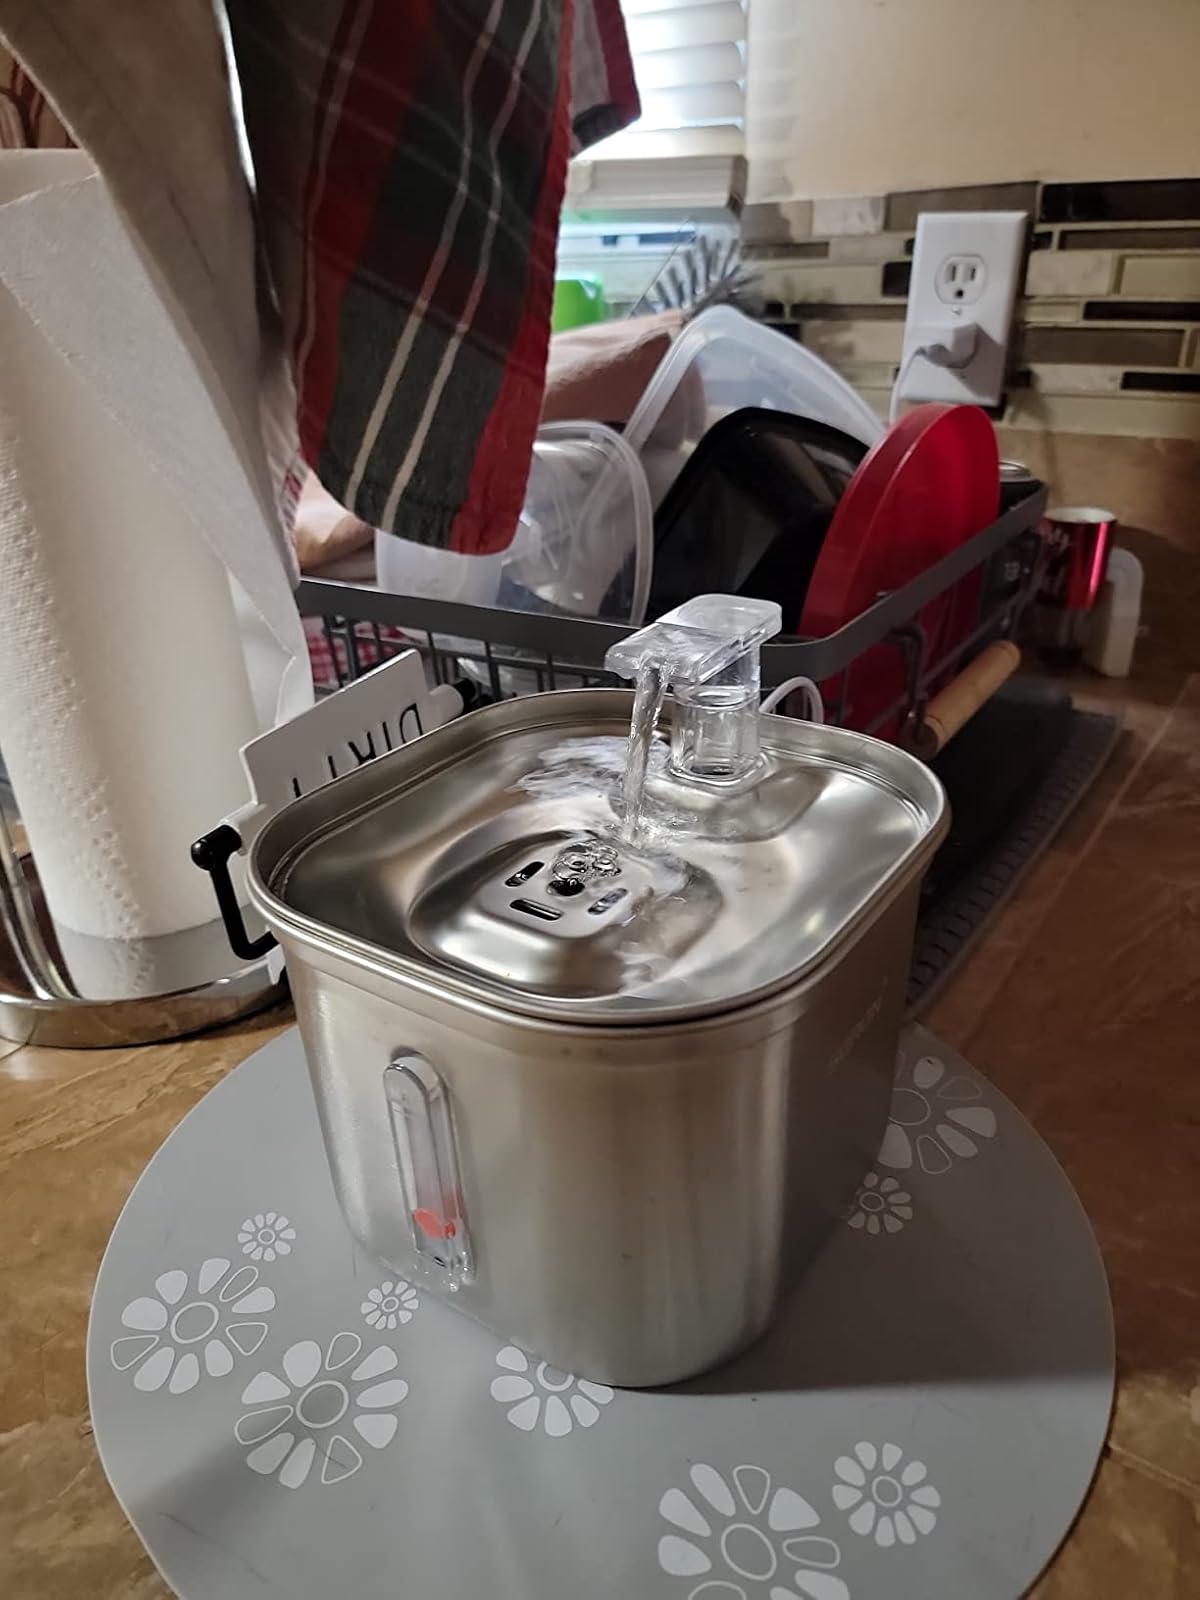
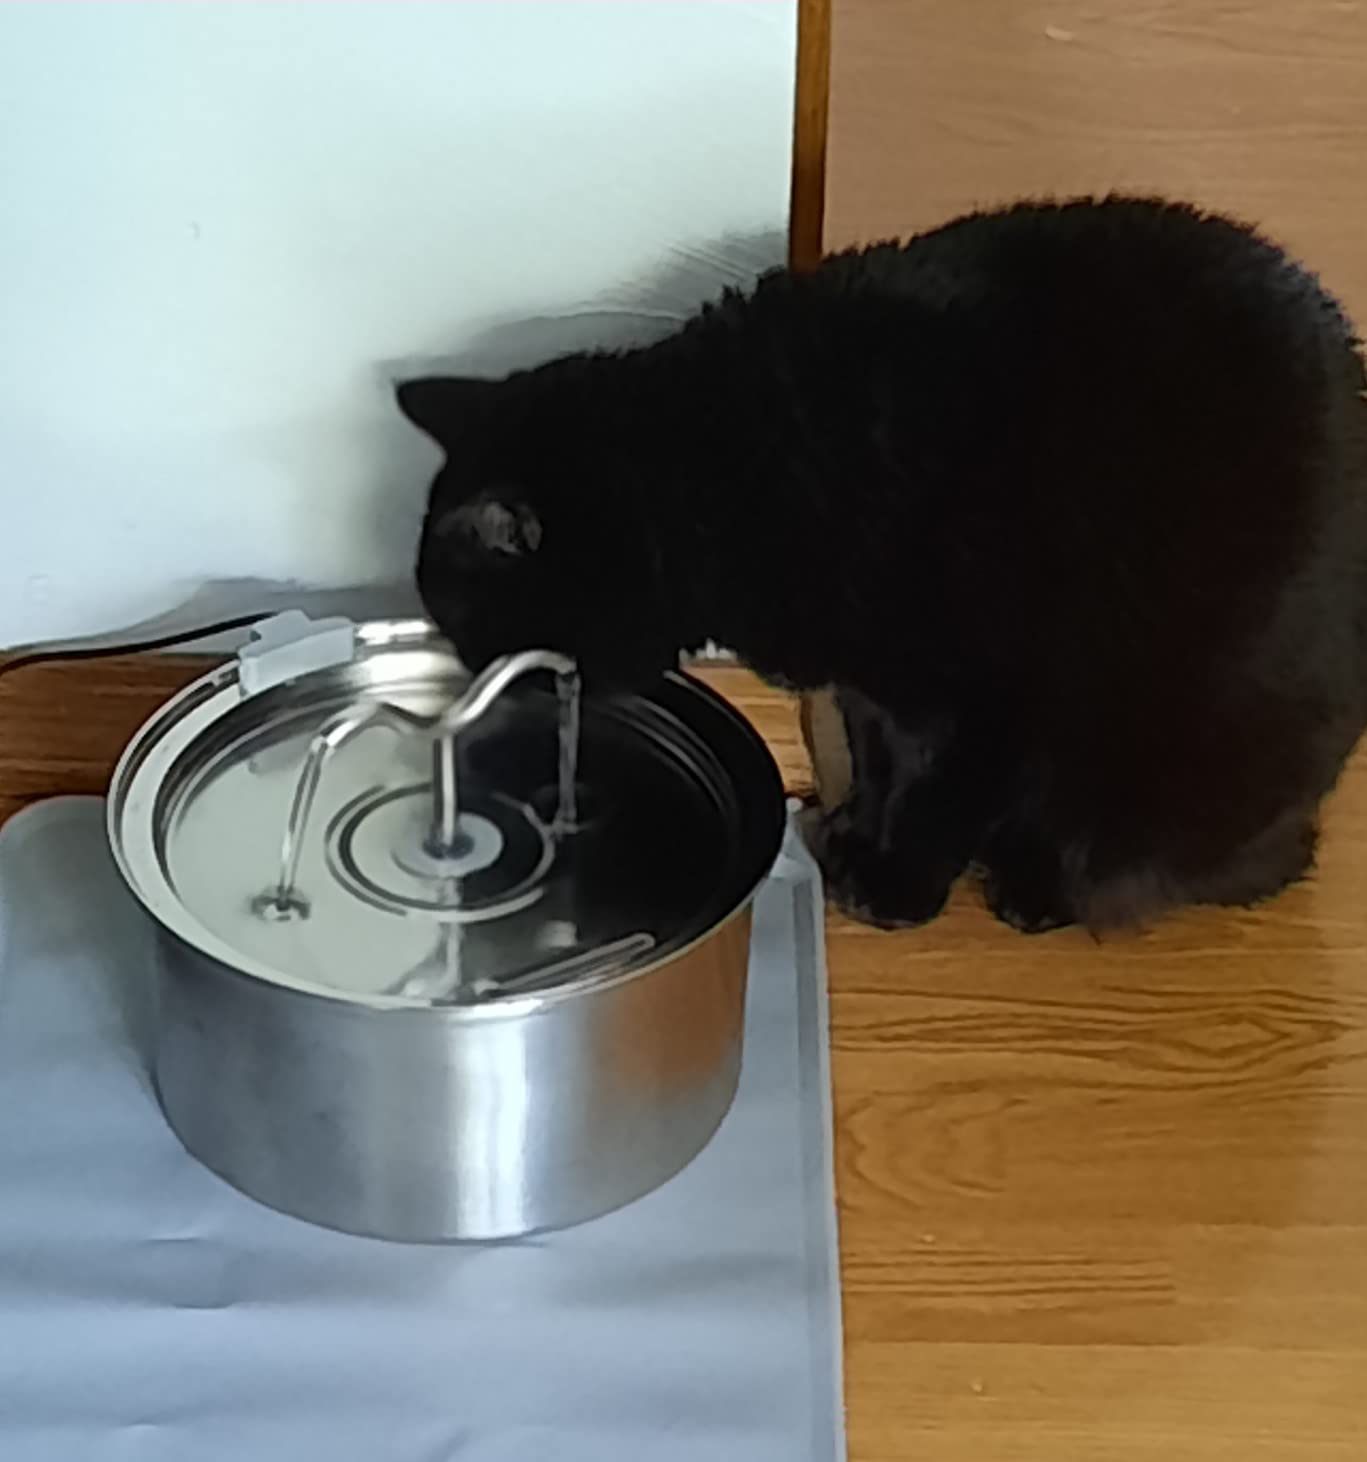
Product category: items_bowl
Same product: no